Solar (comics)

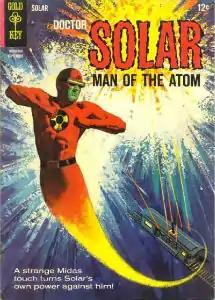
Cover to "Doctor Solar, Man of the Atom" #14 (Sept. 1965)

Solar was created in 1962 by writer Paul S. Newman and editor Matt Murphy, with illustrations from artist Bob Fujitani, for the Silver Age comic book publisher Gold Key, a new company formed by Western Publishing who, earlier that year, had ended its business arrangement with Dell Comics. The character premiered in issue #1 of "Doctor Solar, Man of the Atom" in Summer 1962 (cover date October 1962) in the first batch of comics released by Gold Key, with Solar being Gold Key's first original character.